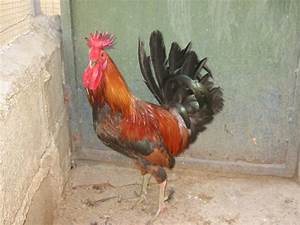
Label: chicken